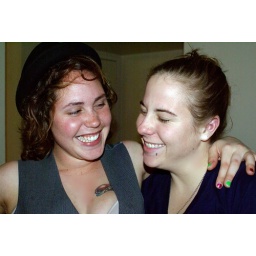
rih is cute in sam's hat and vest!